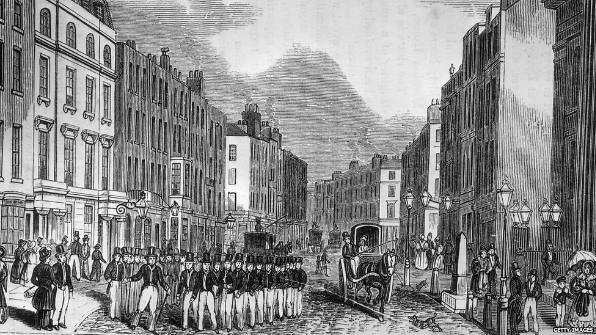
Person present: No